The Fenyeit Freir of Tungland

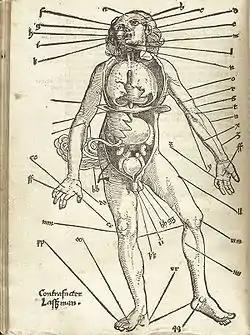
Recommended points for bloodletting from the text of 1517.

Damian is then supposed to have fled from Lombardy to France once his true identity was discovered. There, he pretended to be a physician, hiding his Italian origins.